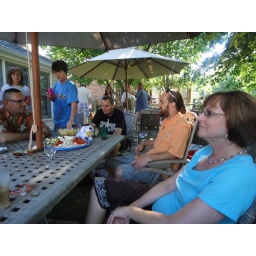
Brad in orange shirt